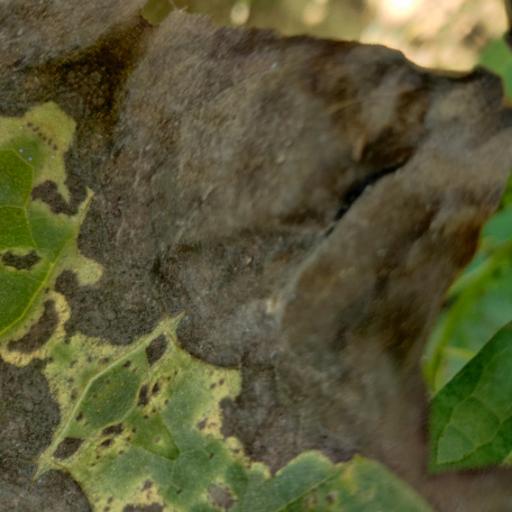
Label: Leaf_scars